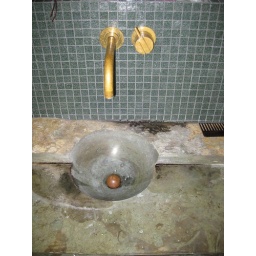
modern bathroom sink in Annagret's house